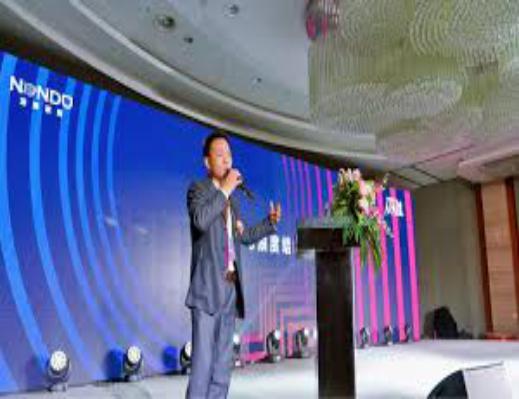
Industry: Necessities